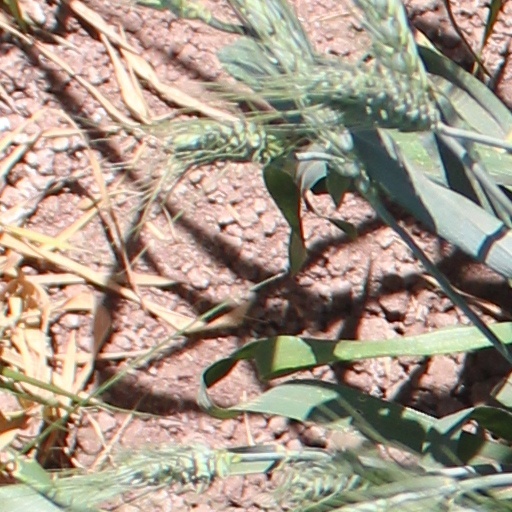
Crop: wheat